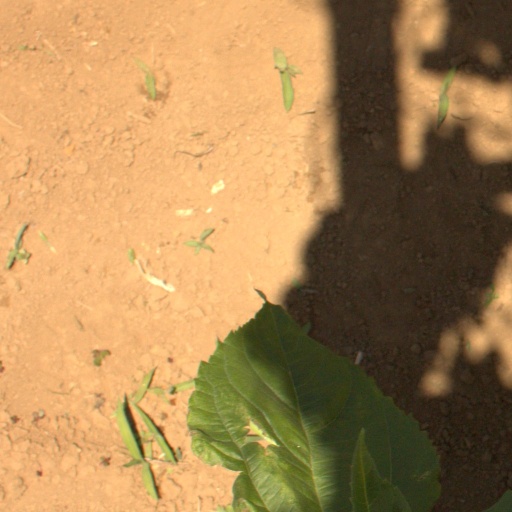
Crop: Jerusalem artichoke